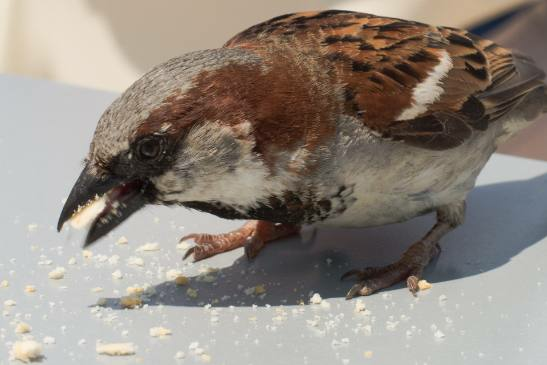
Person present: No